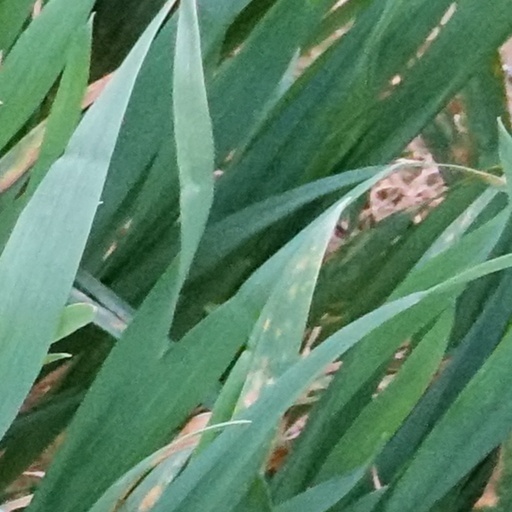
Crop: wheat